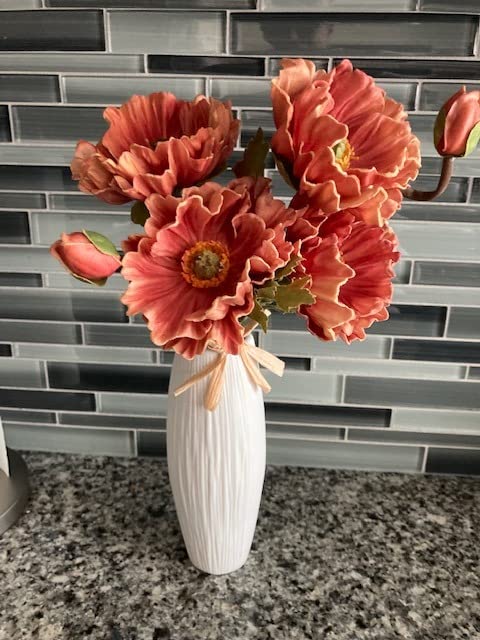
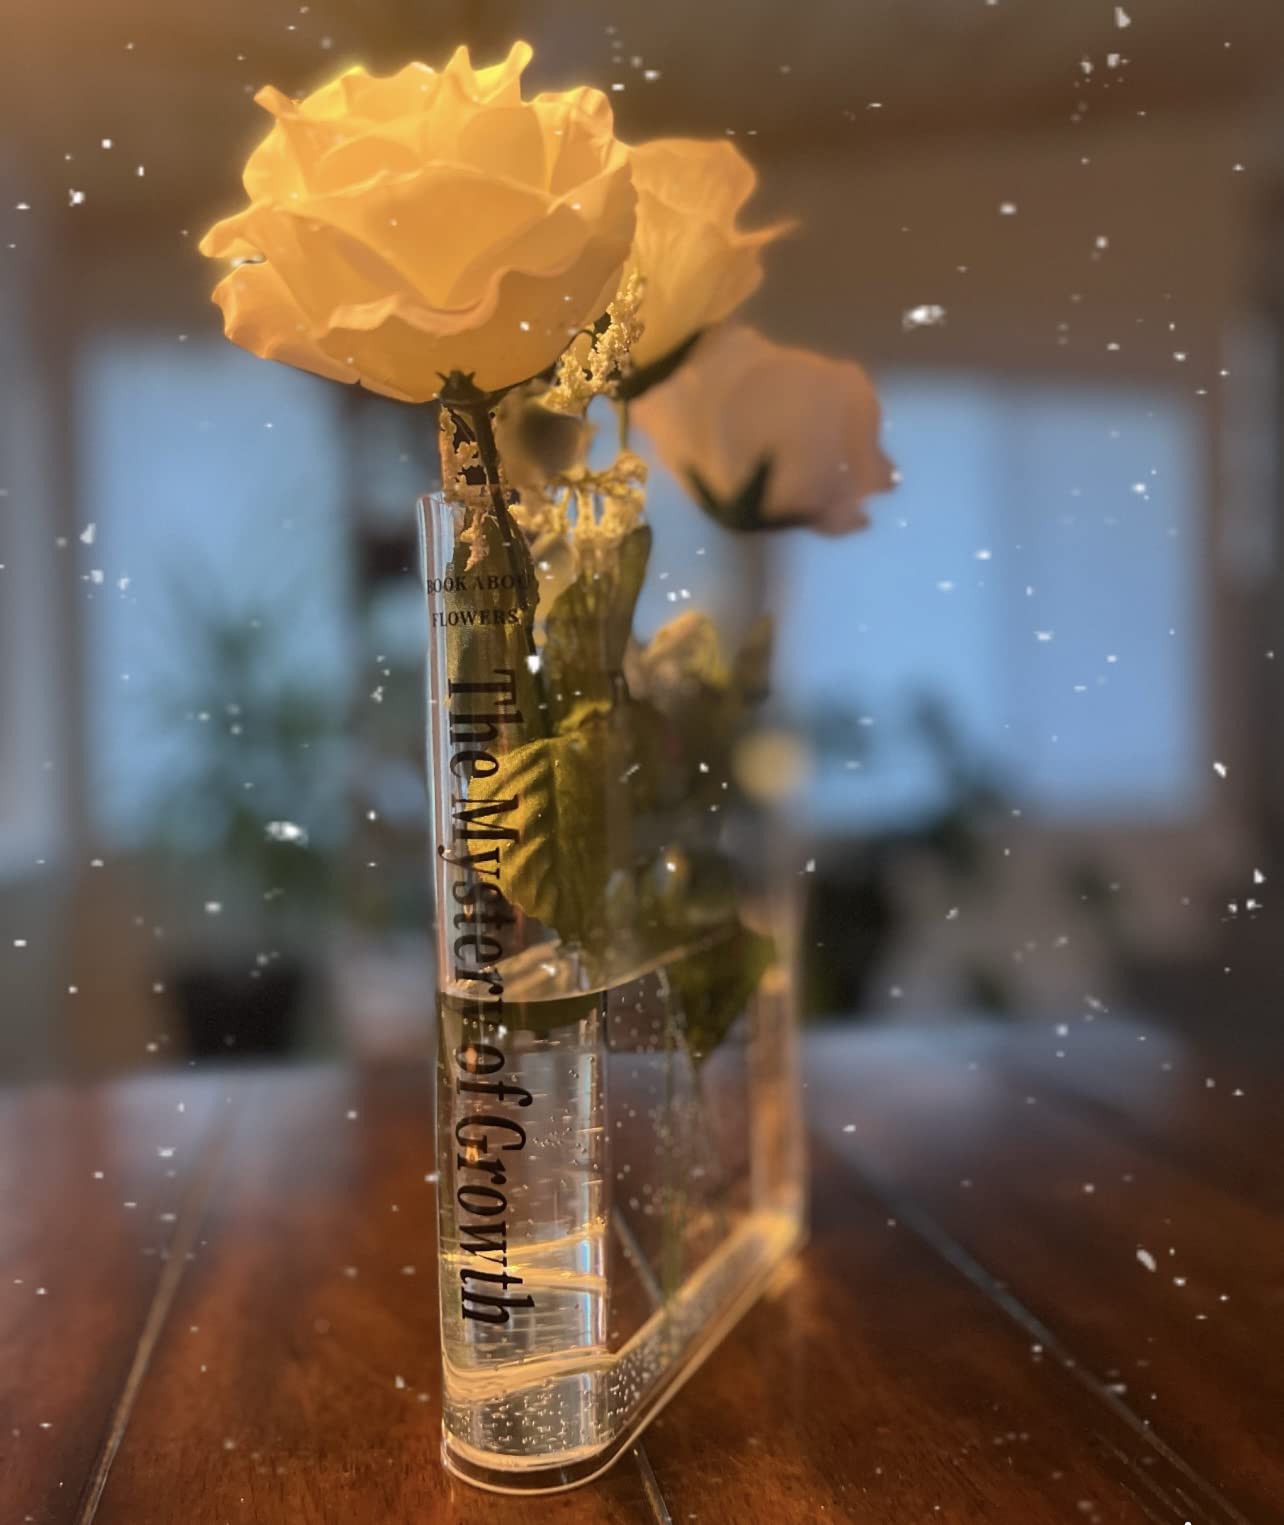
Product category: vase
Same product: no